Collapse of the Georgian realm

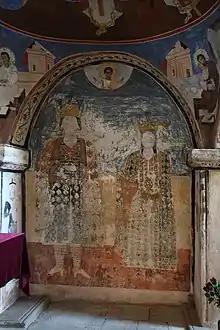
Decision of King Alexander I (left on a fresco) to divide the administration of the kingdom among his three sons is seen as the end of Georgian unity and the beginning of its collapse and establishment of triarchy.

In order to protect the power of the central government over the provinces of the kingdom, King Alexander I designated in 1433 his three sons, Demetrius, Vakhtang and George, as co-kings, drawing inspiration from the ancient Byzantine tradition of naming the heirs to the imperial throne as co-emperors. Together, these co-kings would share the governance of the kingdom while Demetrius would take charge of Western Georgia, and his brother George would rule Kakheti.